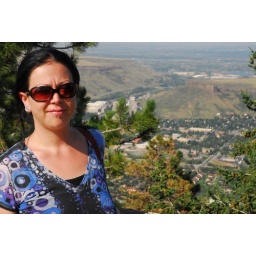
that's the Coors brewery nestled in the pine tree branch over her shoulder